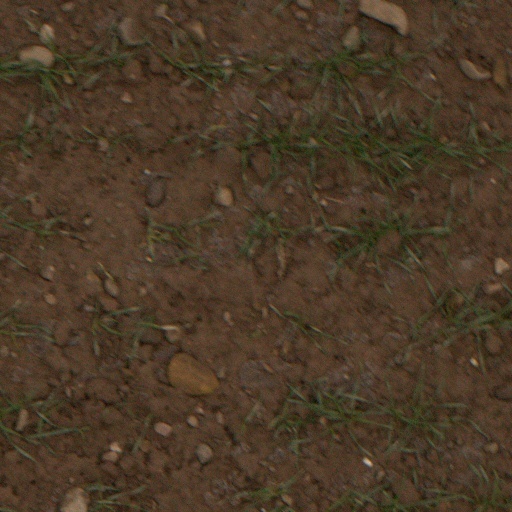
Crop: wheat